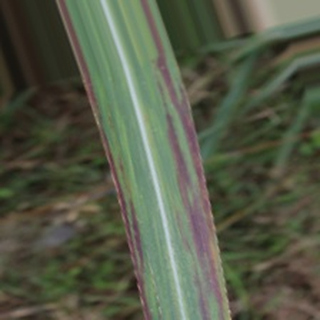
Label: sugarcane_bacterial_blight